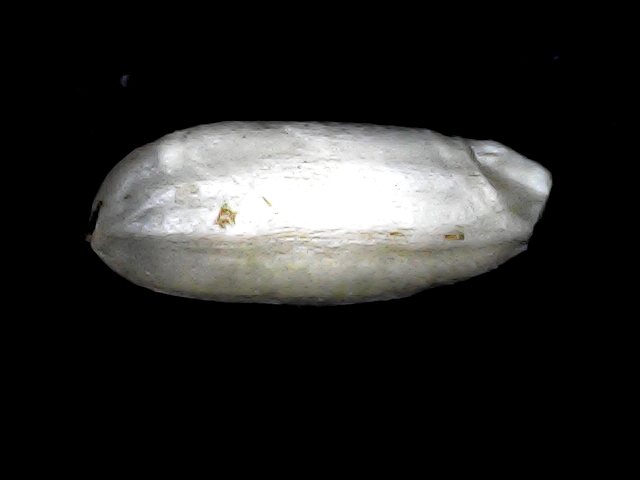
Rice variety: BD33